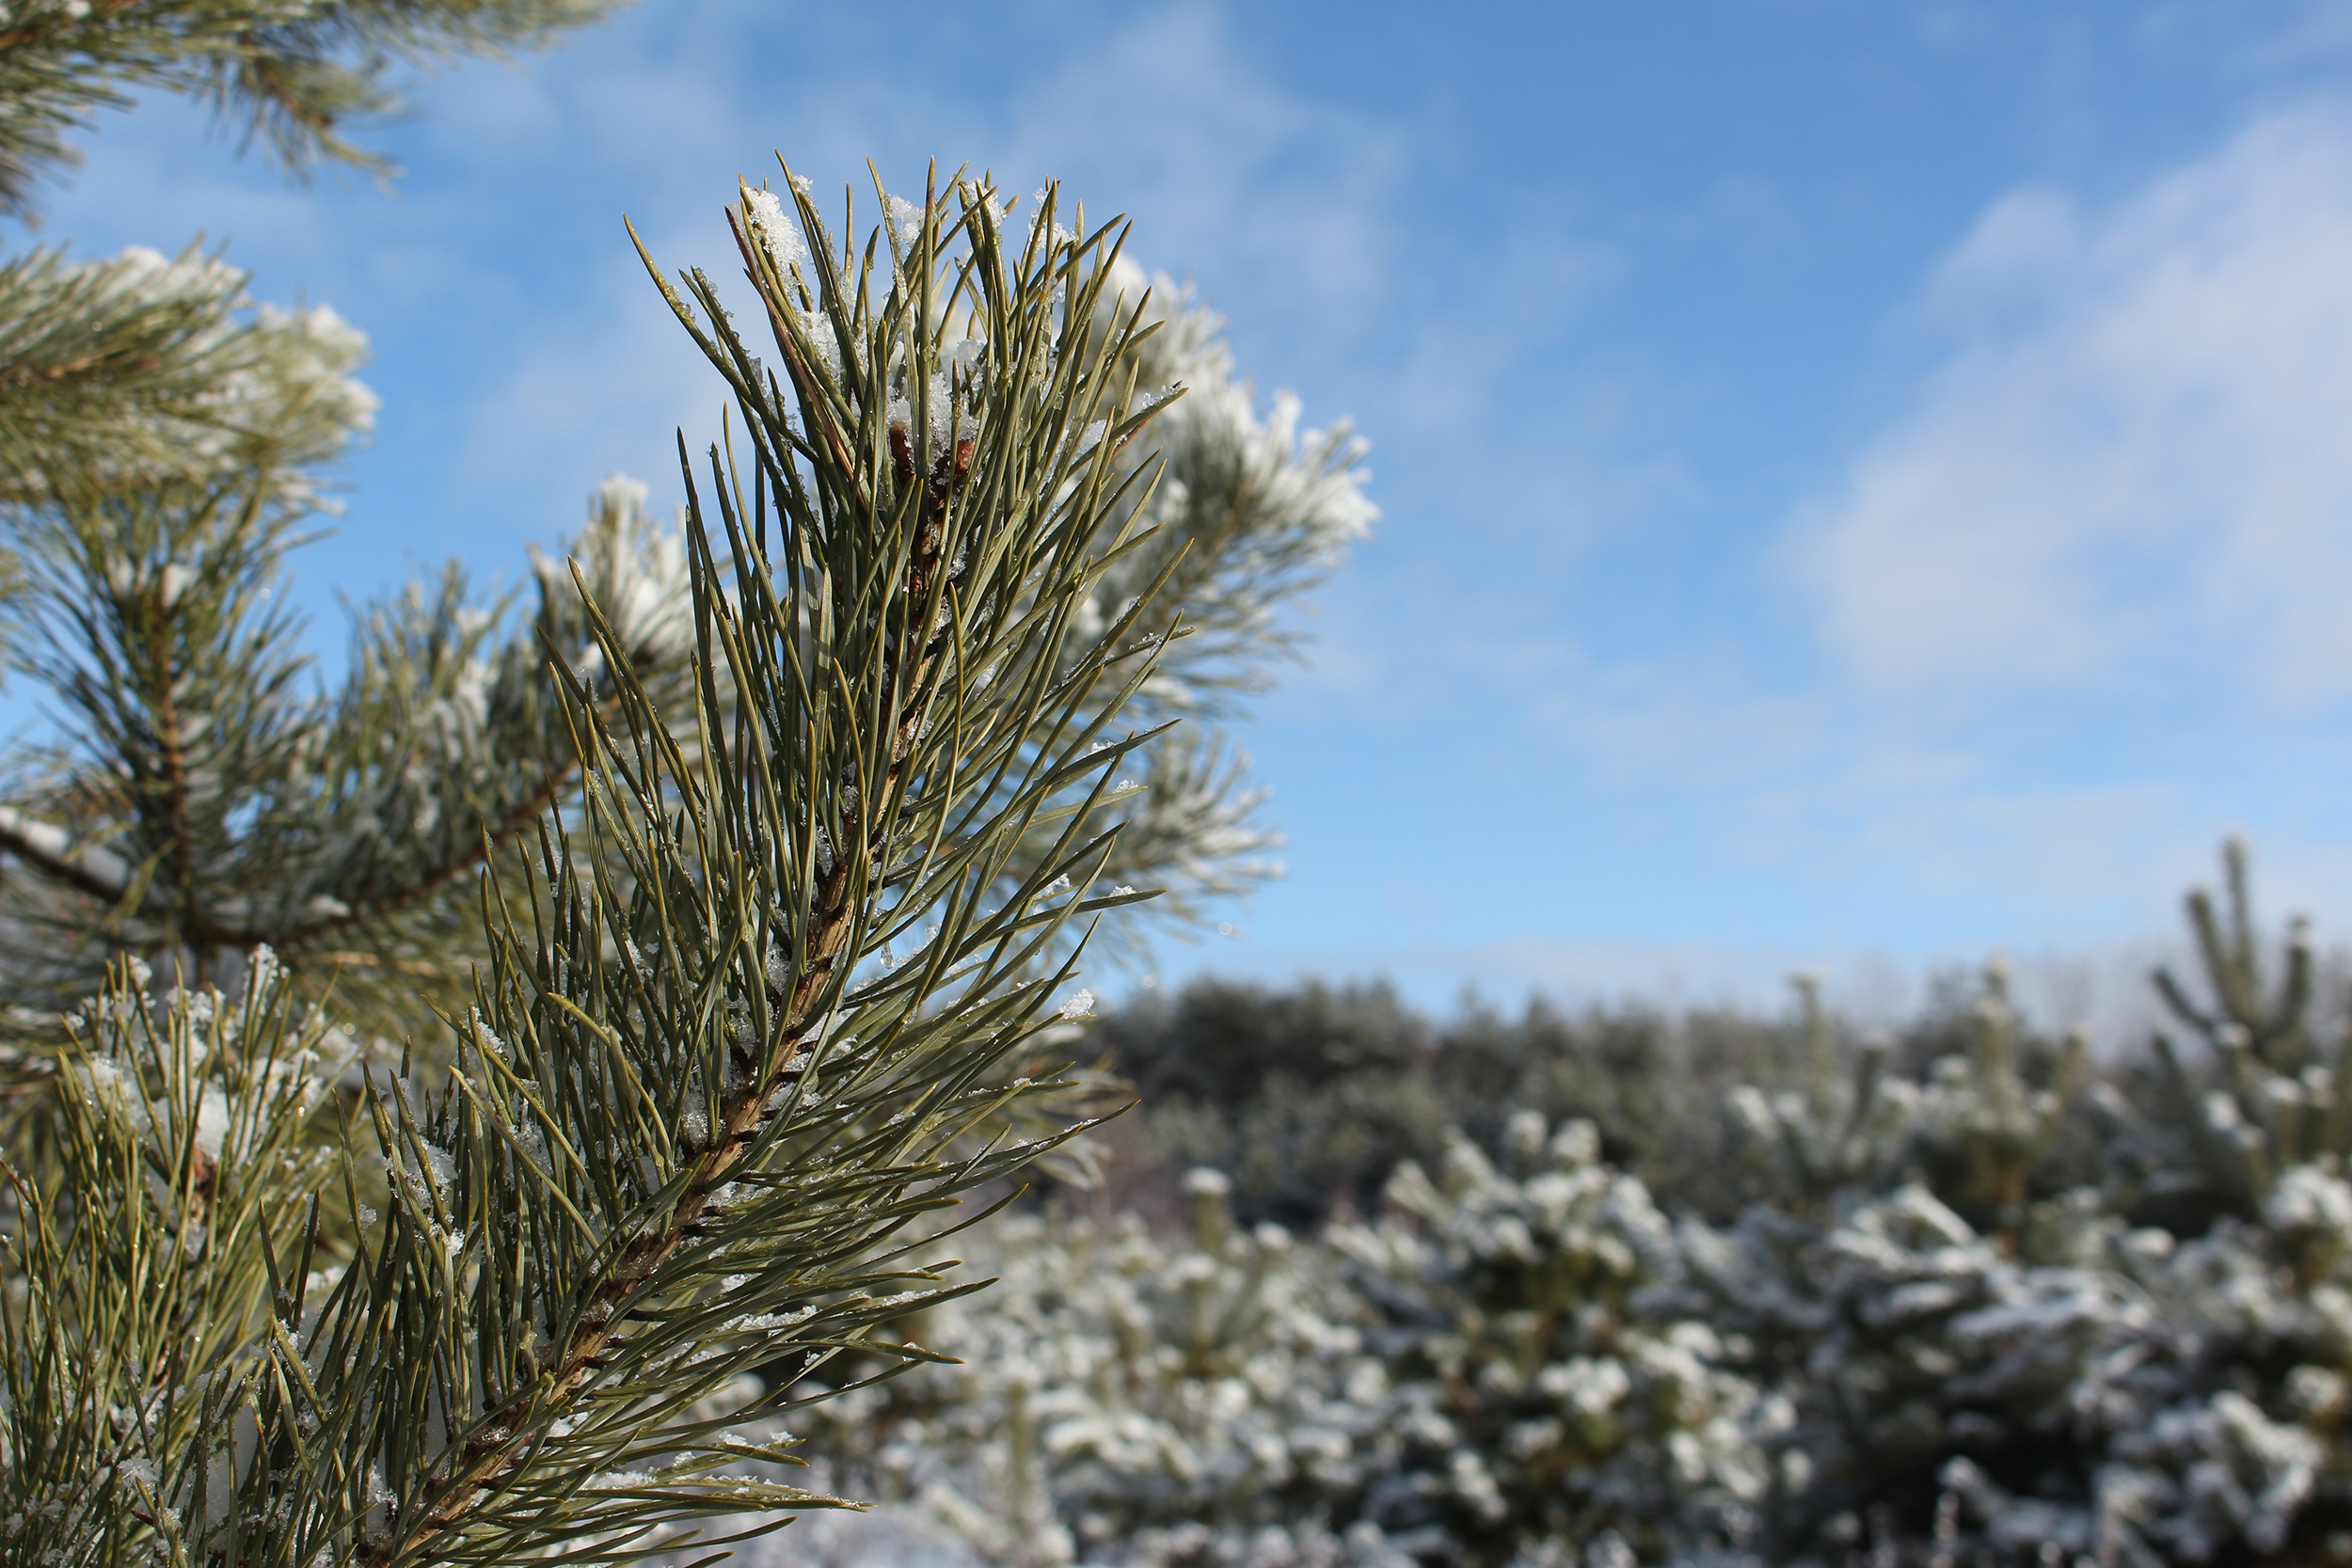
tree, branch, snow, winter, plant, flower, frost, pine, evergreen, weather, blue, fir, conifer, outdoors, woods, spruce, scene, forrest, february, ecosystem, biome, grass family, woody plant, land plant